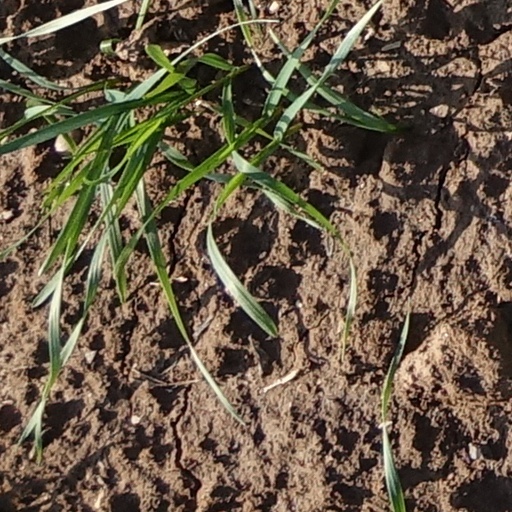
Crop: wheat